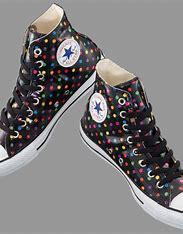
Brand: Converse
Model: 100